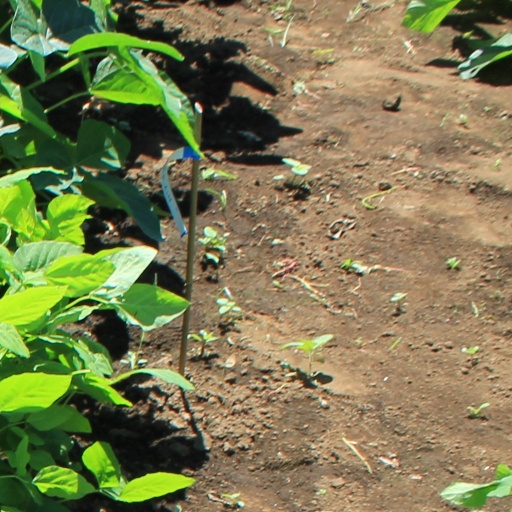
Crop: soybean